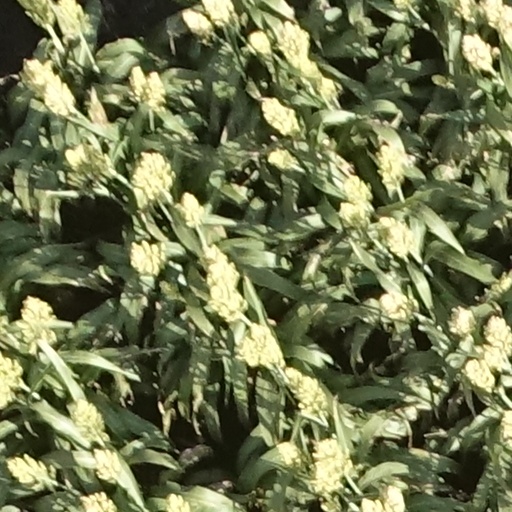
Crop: sorghum